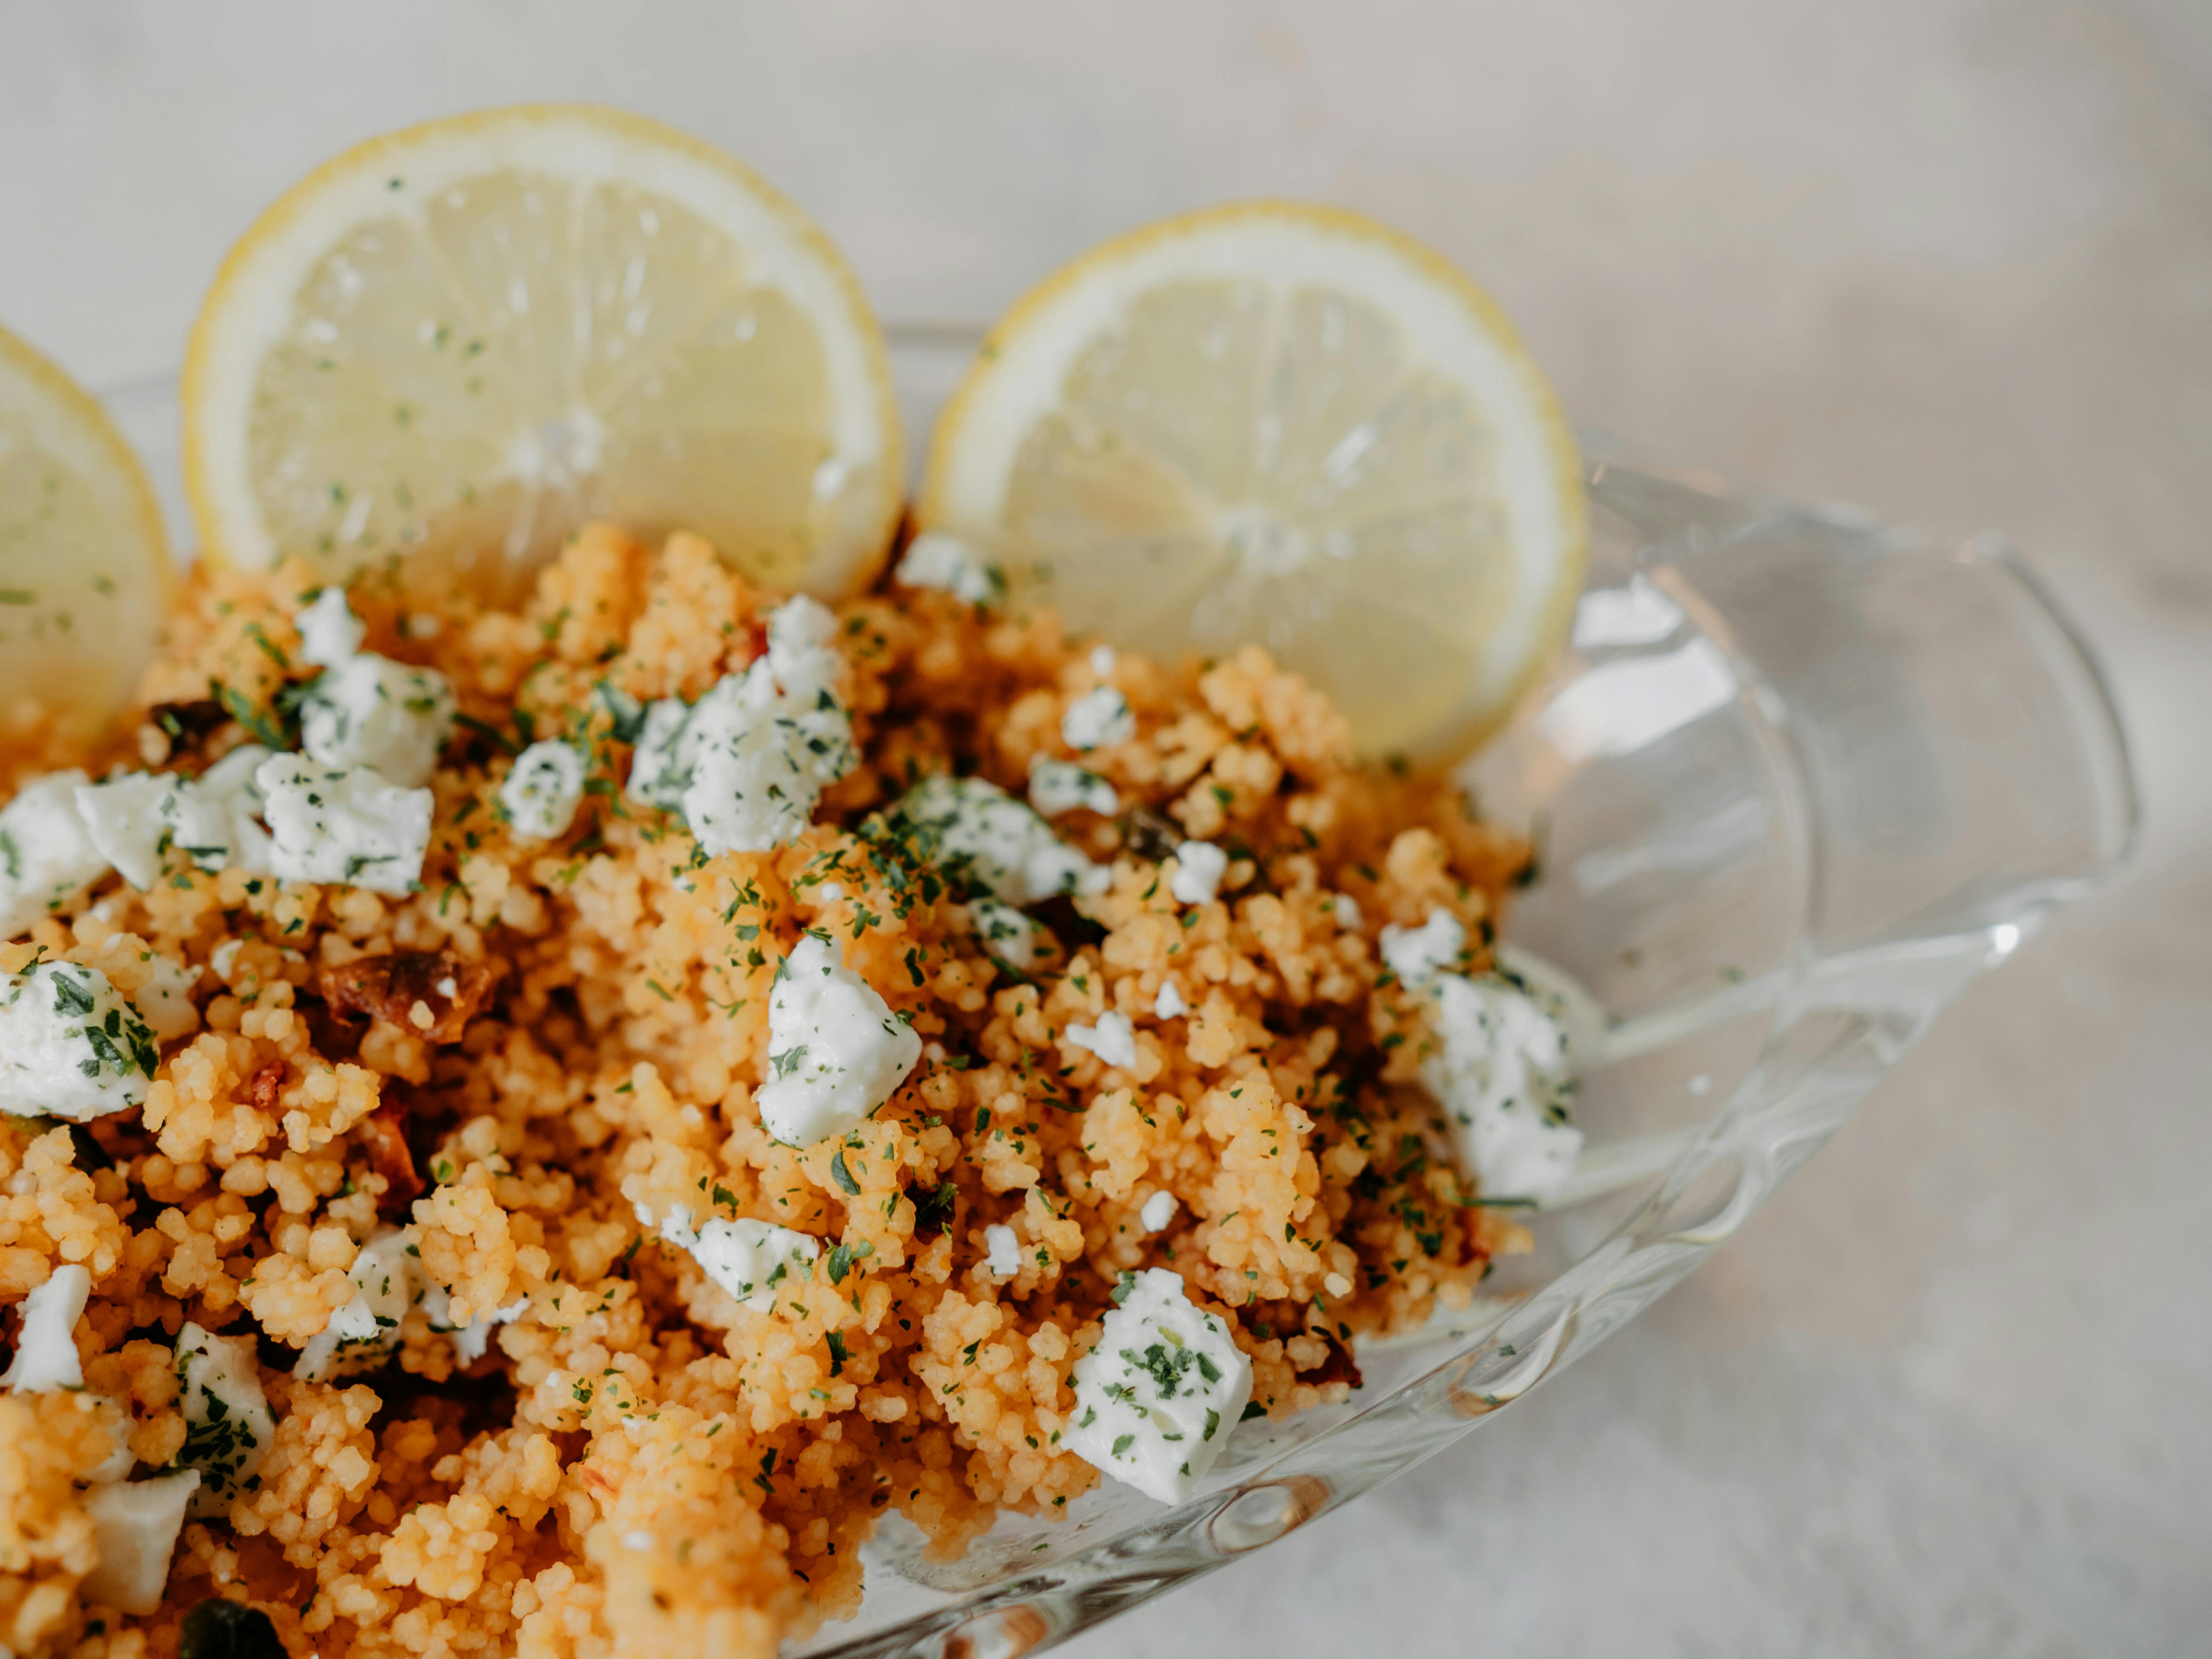
food, ingredient, lemon peel, tableware, recipe, citrus, lemon, cuisine, sweet lemon, dish, fruit, meyer lemon, produce, key lime, citric acid, persian lime, staple food, natural foods, bread crumbs, comfort food, superfood, liquid, lime, chemical compound, american food, side dish, dishware, breakfast, snack, thai food